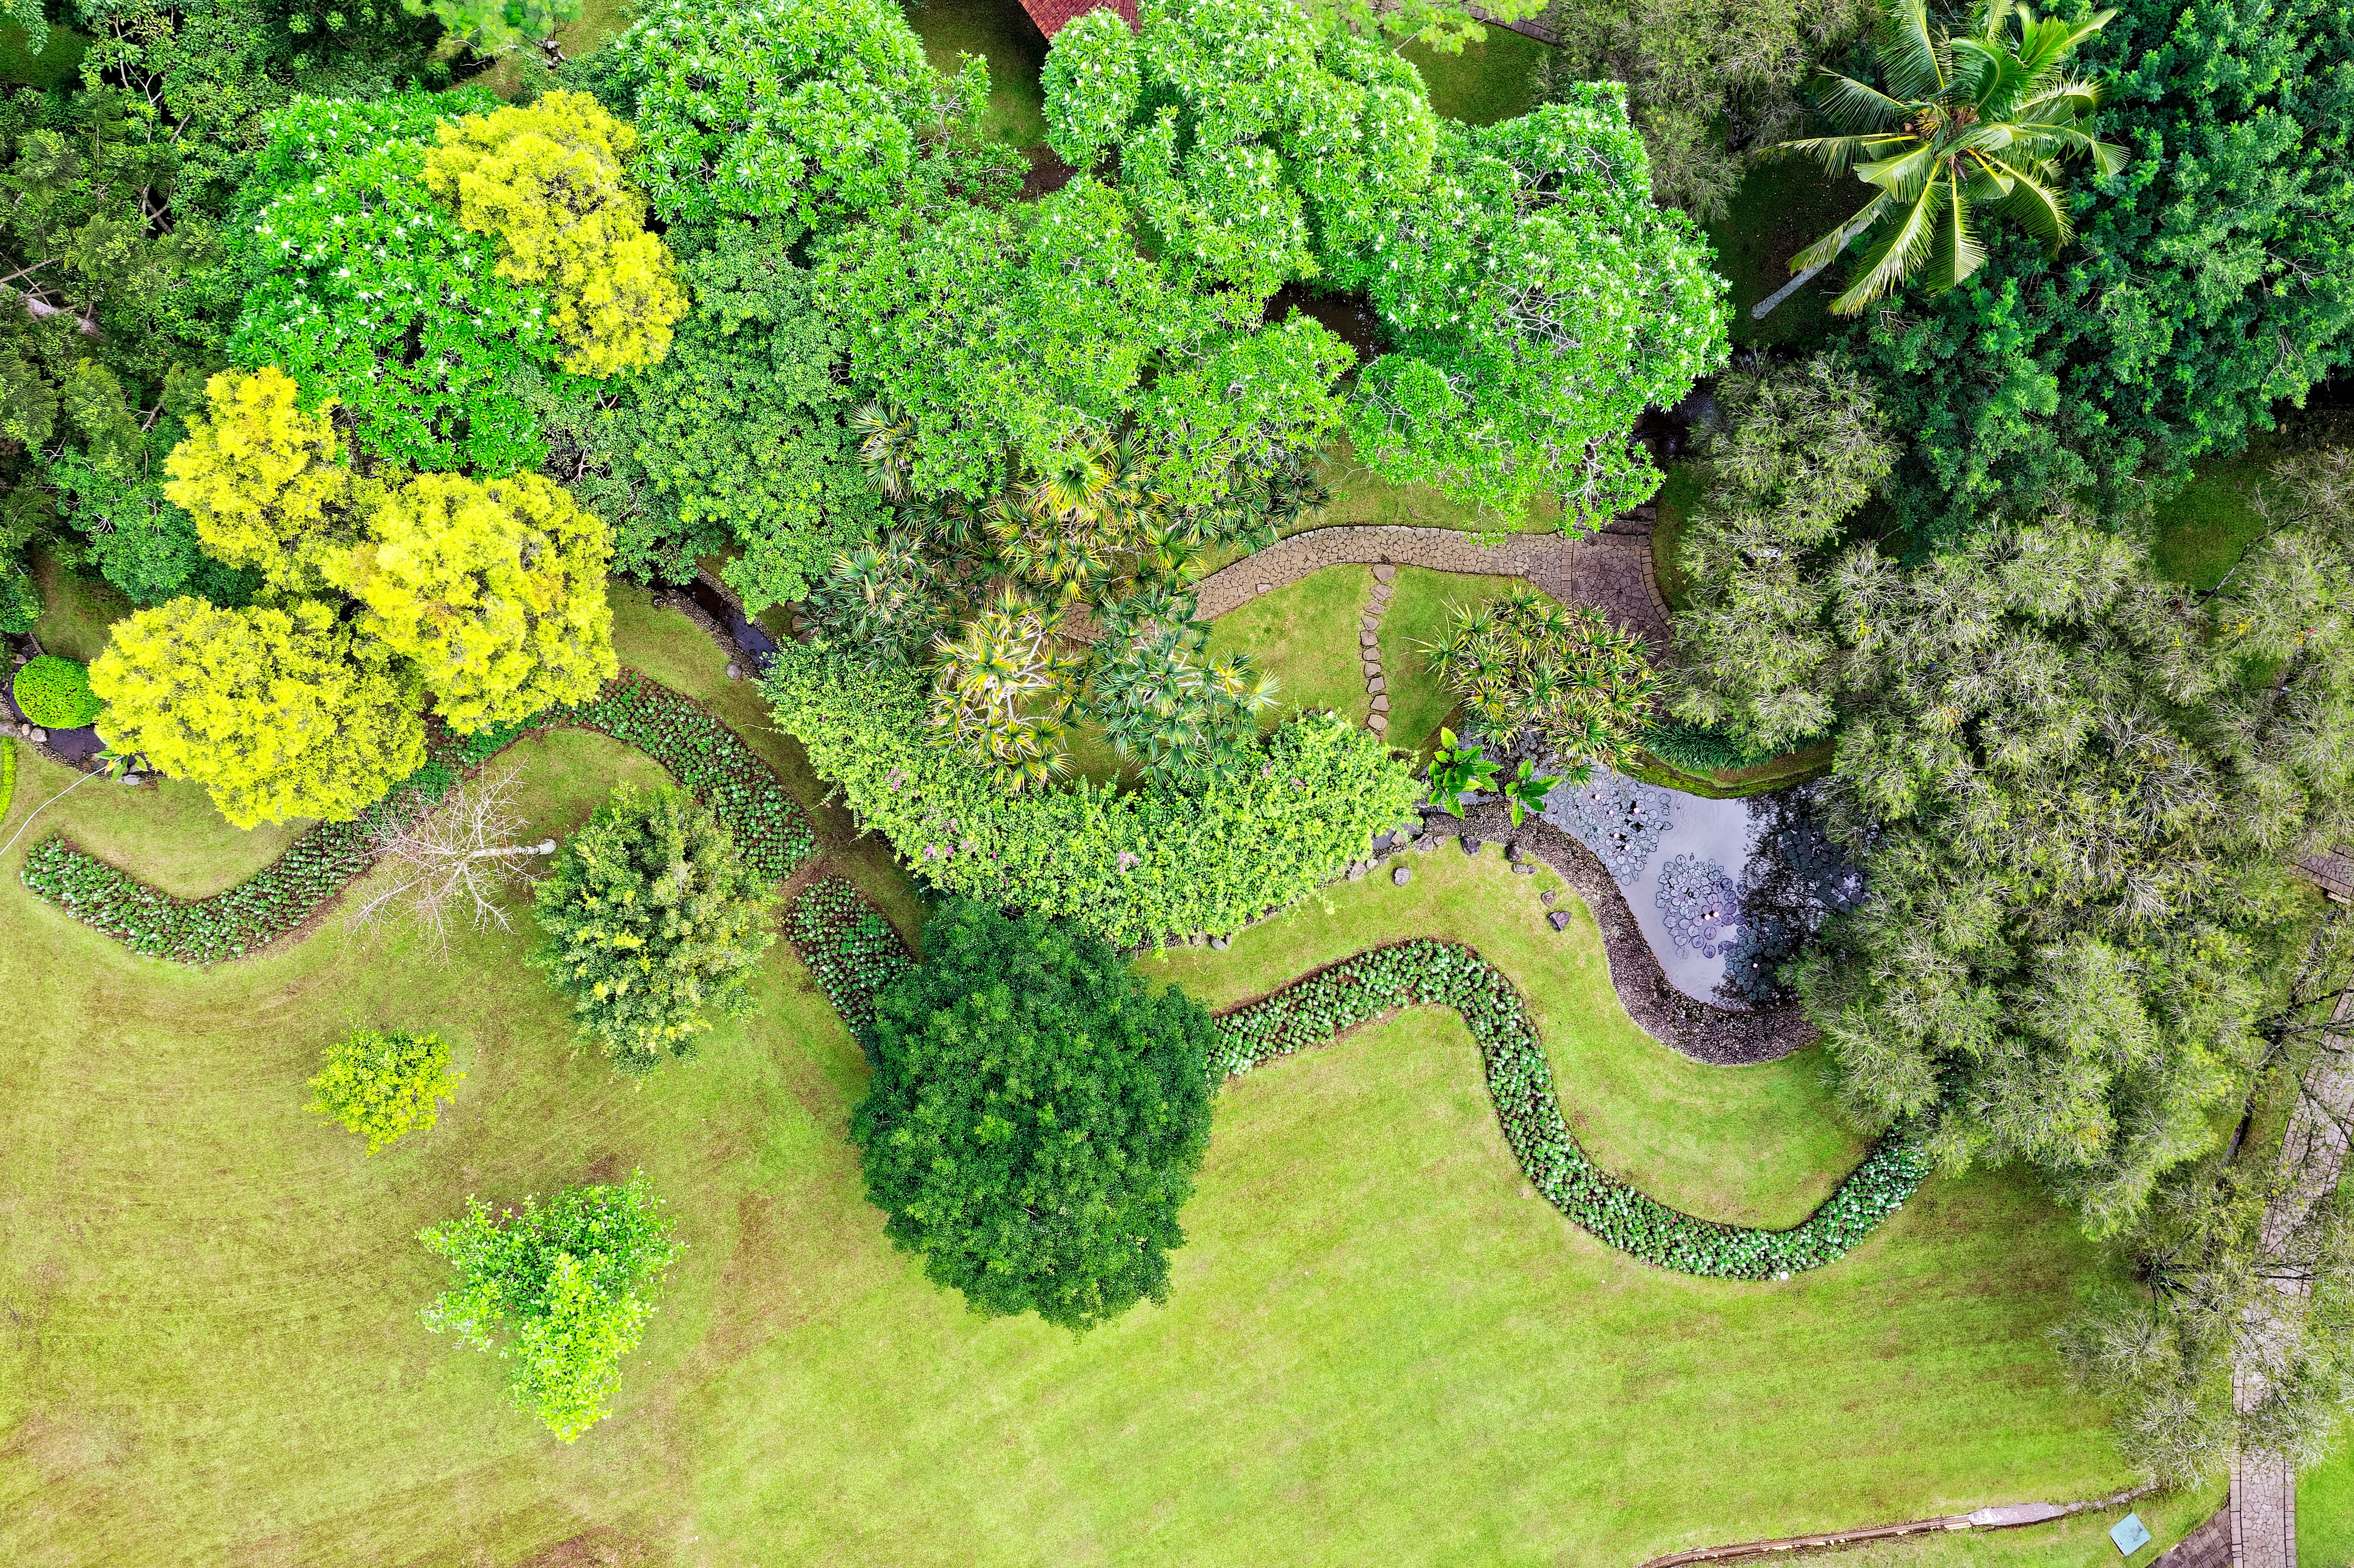
grass, plant, leaf vegetable, kale, cruciferous vegetables, tree, garden, flower, botanical garden, broccoli, shrub, groundcover, landscaping